Jonathan Martin (American football)

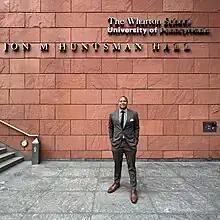
Martin in front of Jon M. Huntsman Hall at The Wharton School

In October 2019, Martin entered into a diversion program while receiving praise from Los Angeles Superior Court Judge Richard Kirschner, who stated he “independently made efforts to address his issues and did frankly an excellent job in bringing himself to a state of stability and good mental health.” In October 2021, Martin completed the diversion program, and all criminal charges were dismissed. He will have no criminal record.